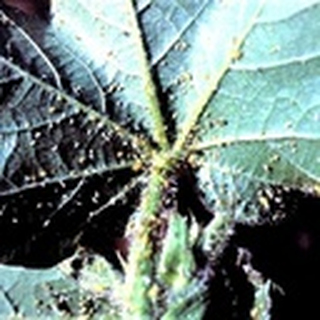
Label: cotton_aphids